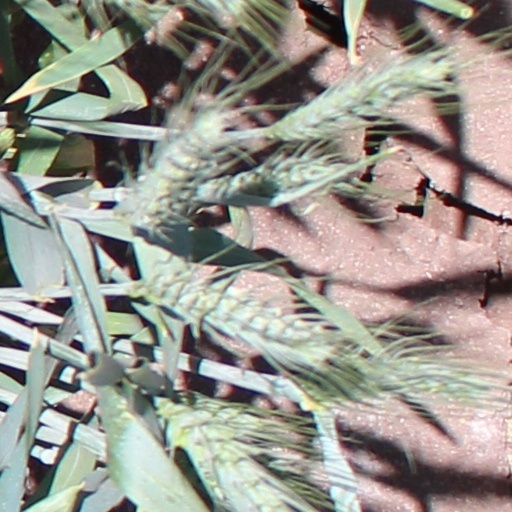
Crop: wheat